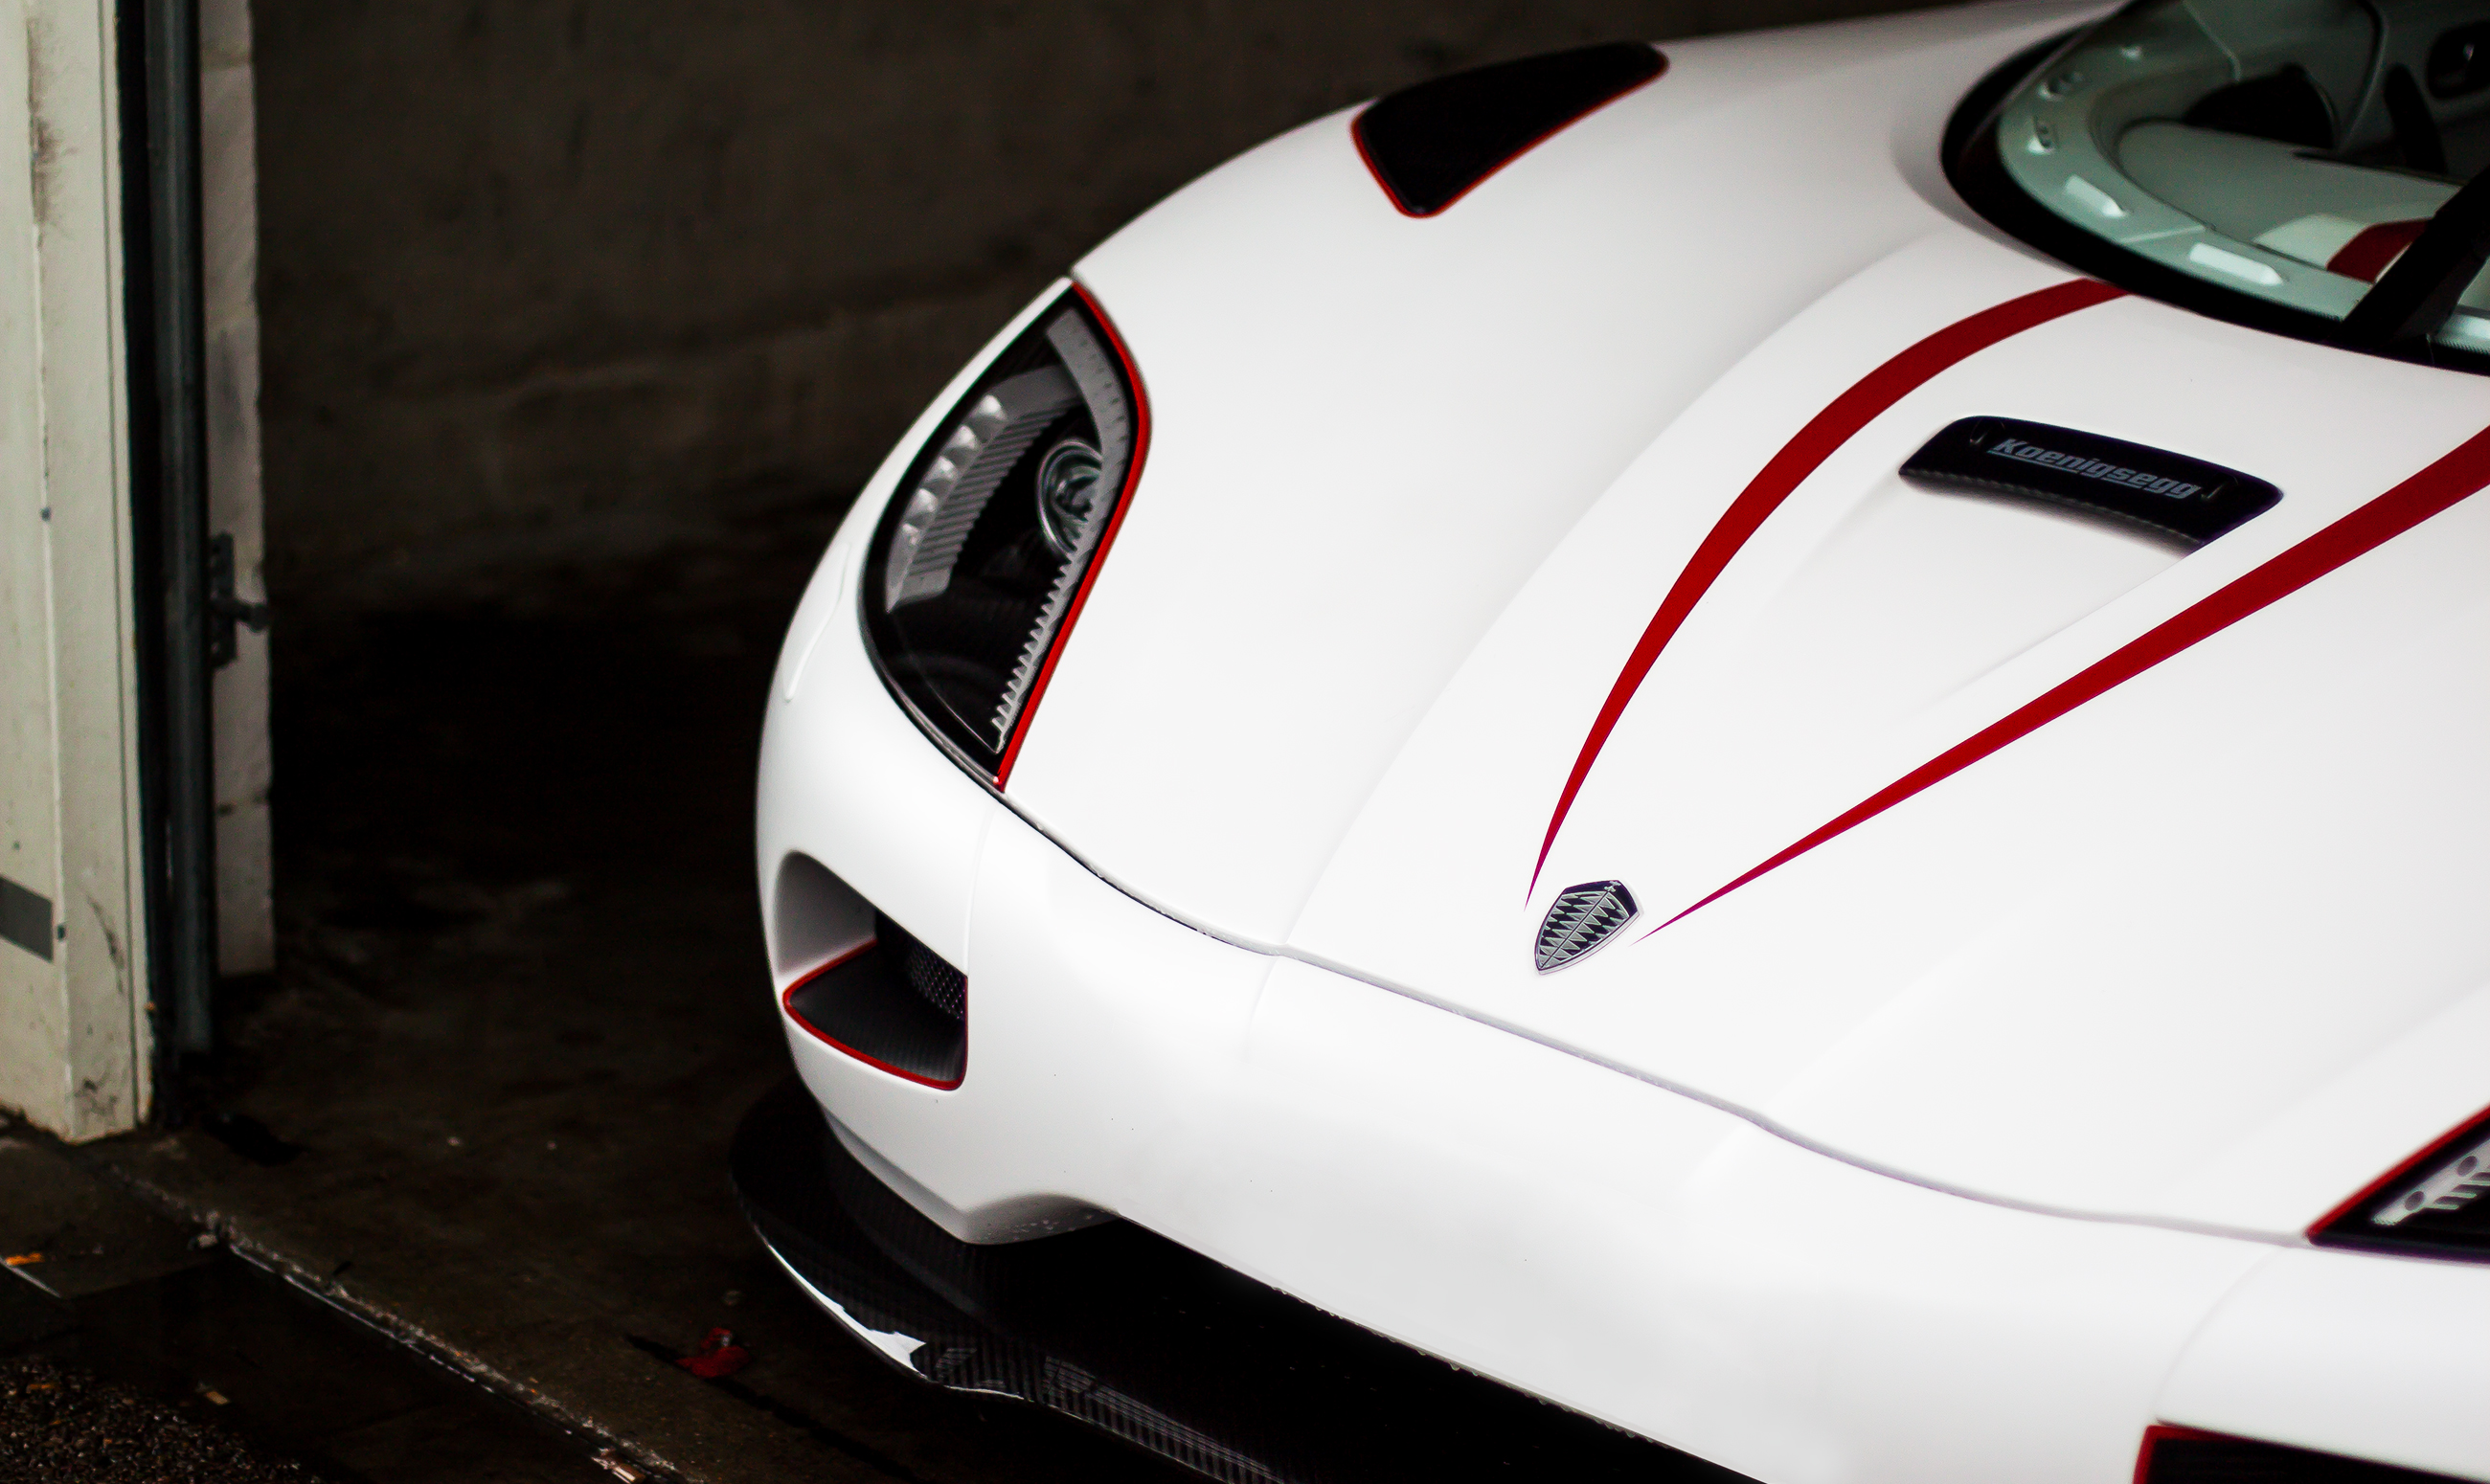
car, wheel, vehicle, sports car, hood, bumper, race car, supercar, land vehicle, automobile make, automotive exterior, automotive design, luxury vehicle, performance car, lamborghini aventador